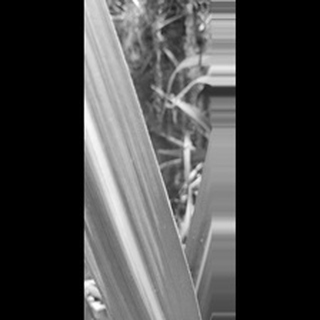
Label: healthy_sugarcane